Goddess of Democracy (Hong Kong)

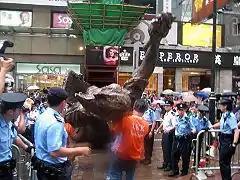
huge bronze sculpture being taken away by removal men dressed in orange, surrounded by police officers in blue shirts and caps or berets and overlooked by crowds

The seizures were controversial. Although the management of Times Square said it preferred activities without political elements, it had not complained before police intervened. The police force said it was not responsible for enforcing the public entertainment law, so it had no statistics concerning it; the Food and Environmental Hygiene Department said only seven prosecutions had been made under the law since the beginning of last year. A government spokesman said that the art pieces would be returned "under condition that the police's relevant requirements will be followed." The Leisure and Cultural Services Department stipulated insurance and approval from registered engineers to guarantee that any object taller than 1.7 metres used on 4 June met safety standards. Activists refused the pre-conditions, and Alliance Deputy chairman Lee Cheuk-yan threatened that North Point police station, where the pieces were being held, would be surrounded at 6 pm on 3 June by citizens demanding their release. After the statues and activists were hauled away, the Alliance displayed a 4.5-metre painting of the Goddess of Democracy in Times Square; several activists dressed like the statue.